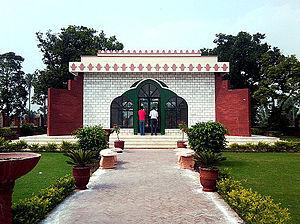
Wazirabad est une ville située dans le district de Gujranwala au Pakistan, dans la province du Pendjab. Elle est située près des rives du fleuve Chenab.
Le district de Gujranwala est une subdivision administrative du nord de la province du Pendjab au Pakistan. Constitué autour de sa capitale, Gujranwala, qui est par ailleurs l'une des plus importantes villes du pays, le district est entouré par le district de Gujrat au nord, Sialkot à l'est, Shekhupura au sud, et enfin Hafizabad à l'ouest.